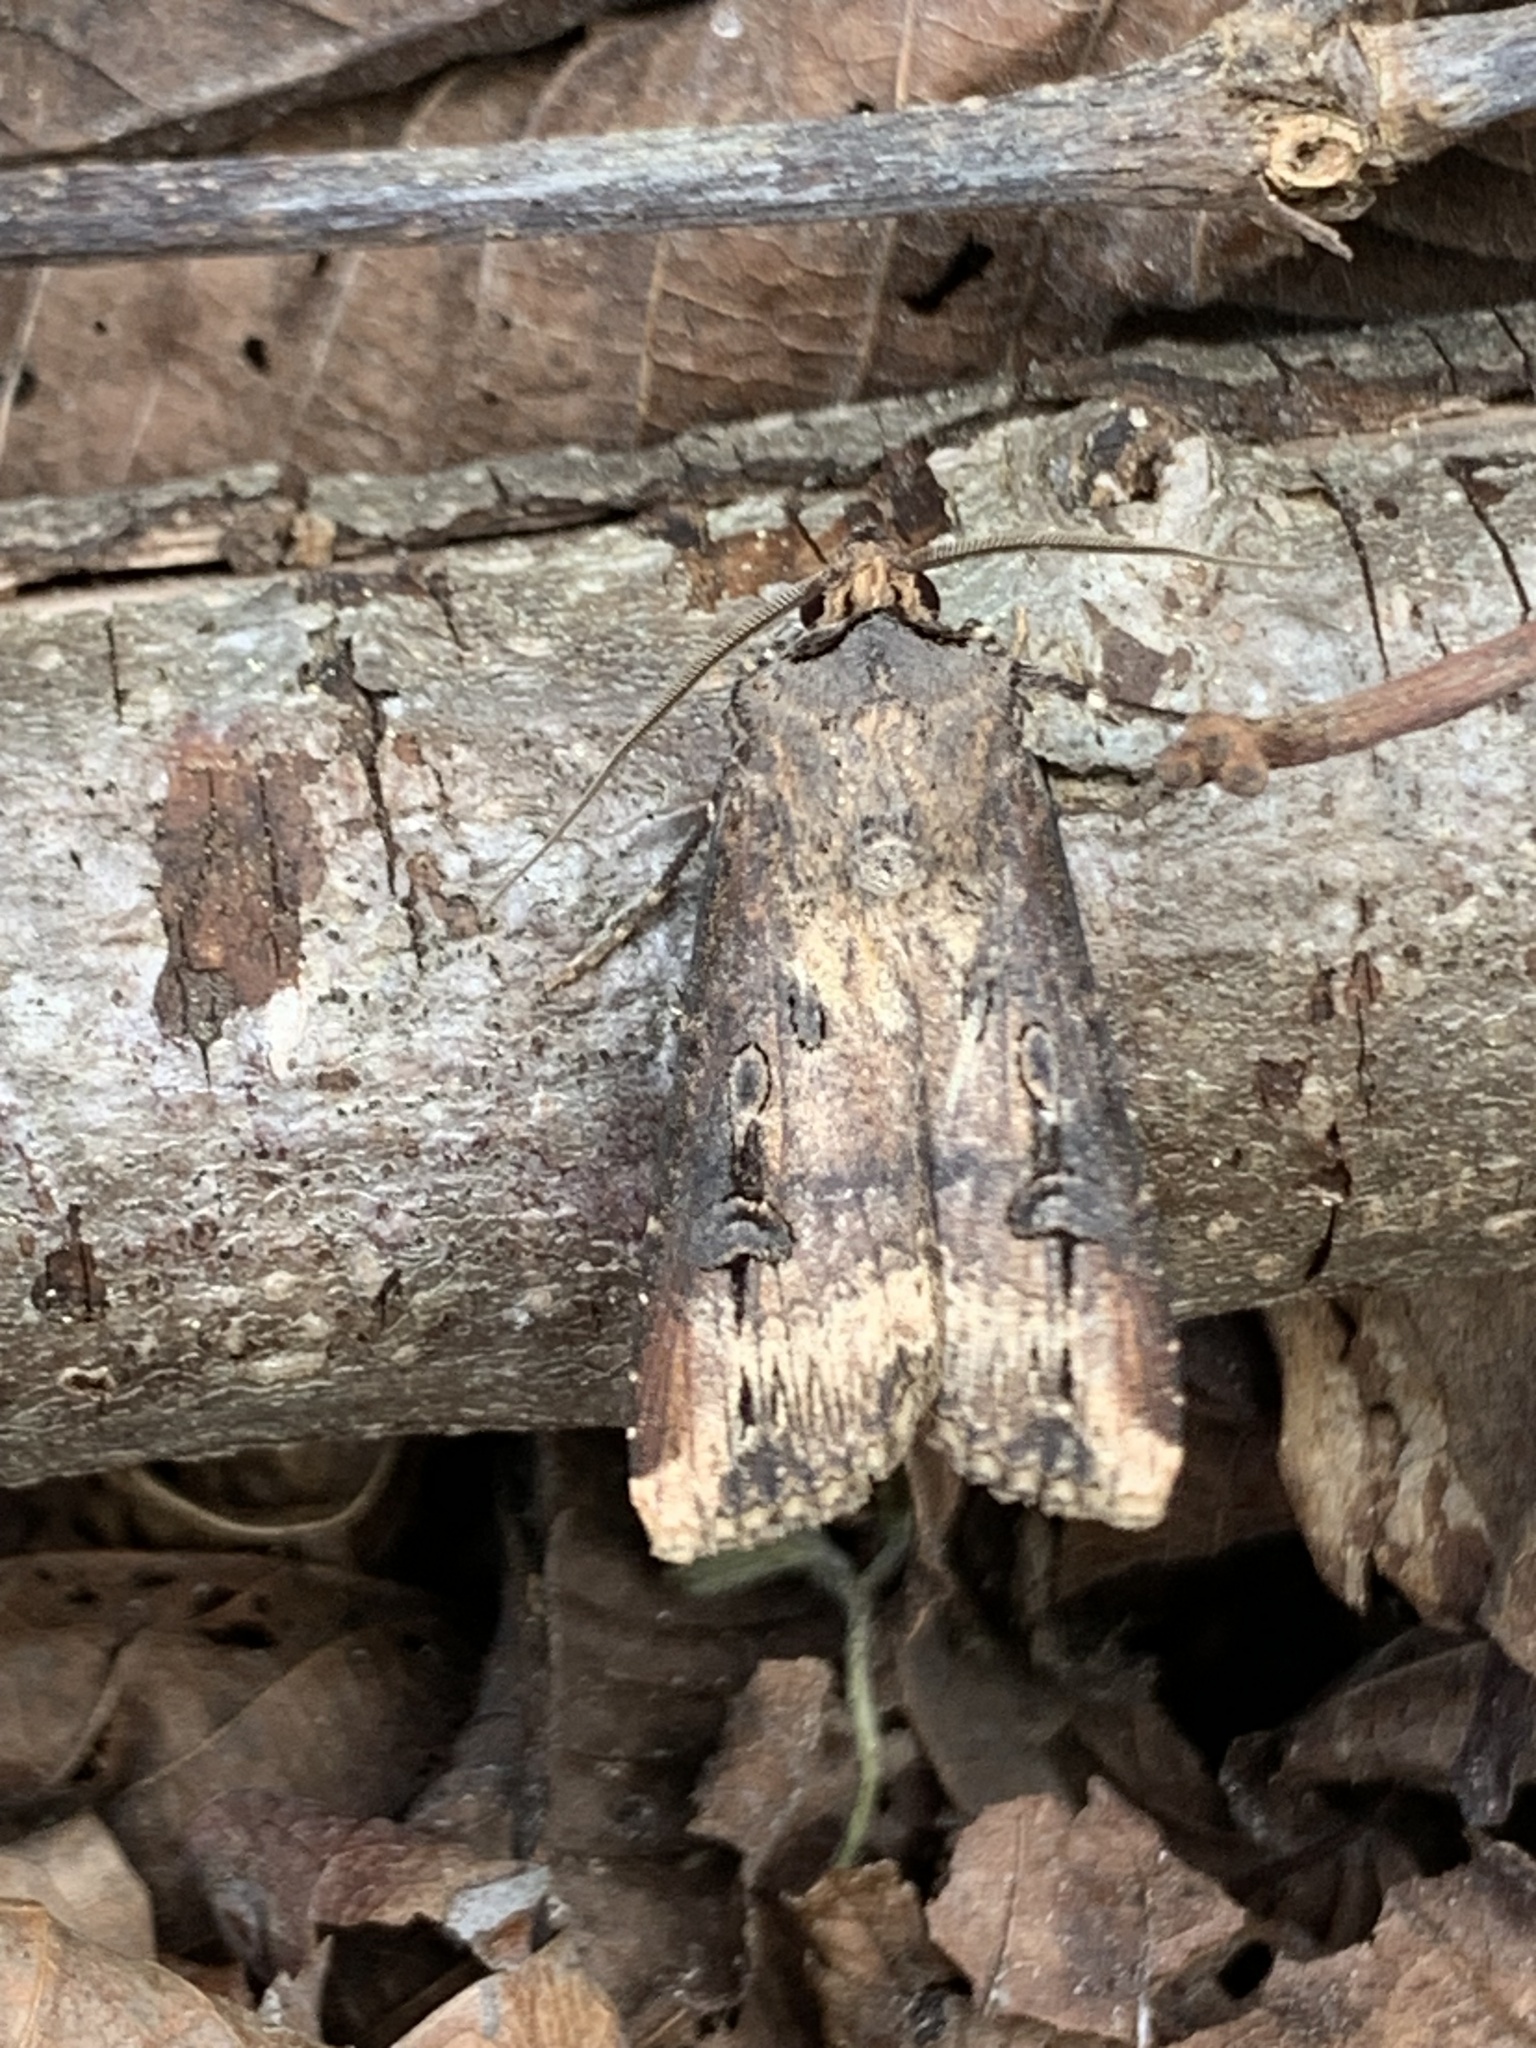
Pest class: cutworms